Lantern

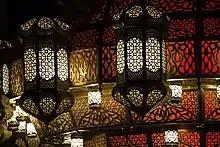
Arabic style lanterns (fanous), symbolic in the Islamic month of Ramadan

Lanterns may be used in religious observances. In the Eastern Orthodox Church, lanterns are used in religious processions and liturgical entrances, usually coming before the processional cross. Lanterns are also used to transport the Holy Fire from the Church of the Holy Sepulchre on Great Saturday during Holy Week.